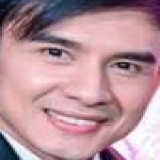
ca sĩ Đan Trường